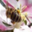
Label: bee